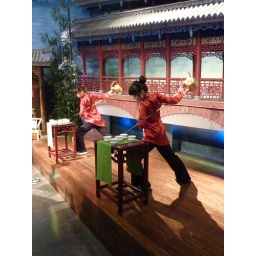
Found in the 'Chinese Provinces Pavilion' Inside the ground floor of the Chinese Pavilion.